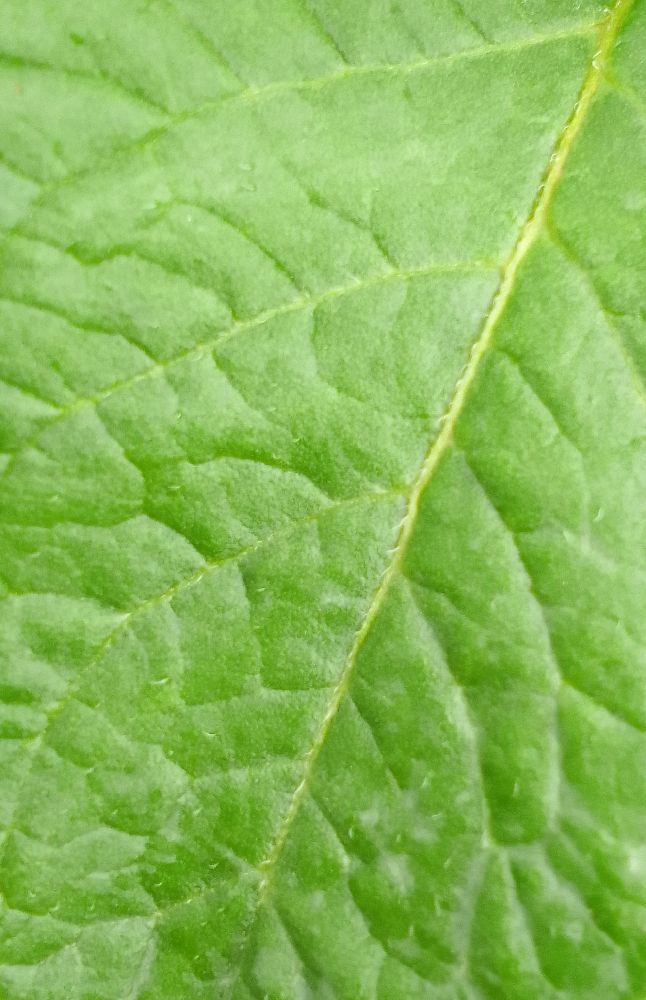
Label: Healthy